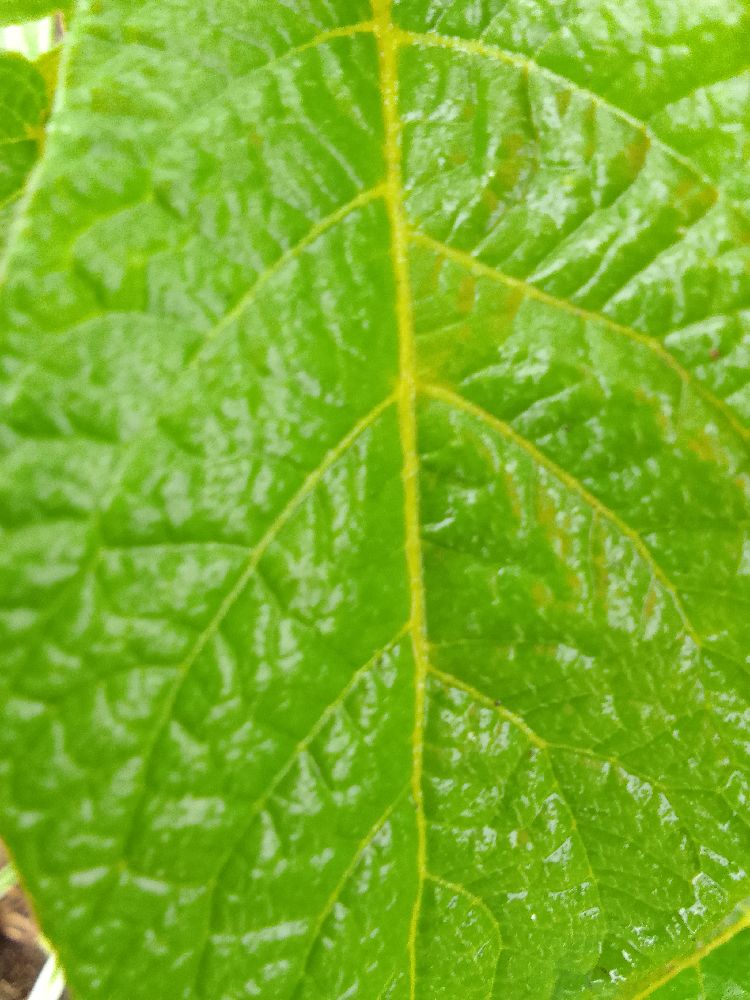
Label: Healthy